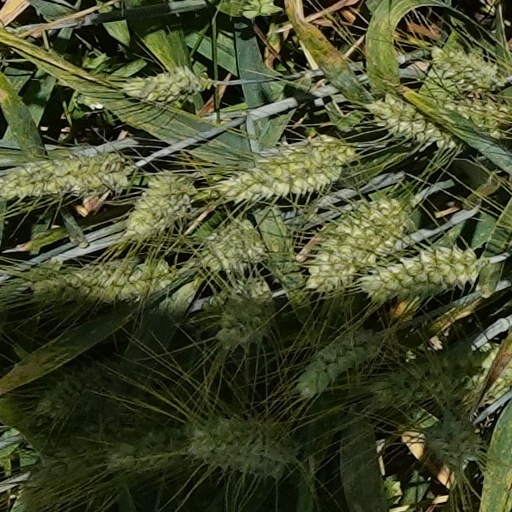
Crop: wheat